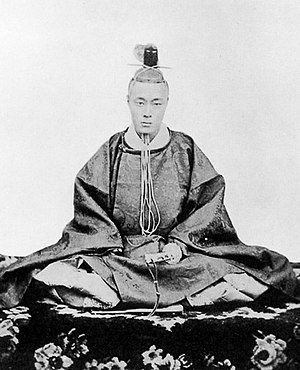
Meiji-restaurationen / Historie / Abdikationen
Shogun Tokugawa Yoshinobu - også kendt som 'Keiki' (1837–1913).
Meiji-restaurationen i 1867-1869 var en række begivenheder, der førte til et gennemgribende skift i Japans politiske og samfundsmæssige struktur. Meiji-restaurationen betød, at Japan overgik fra den feudale samfundsstruktur til den moderne tidsperiode.